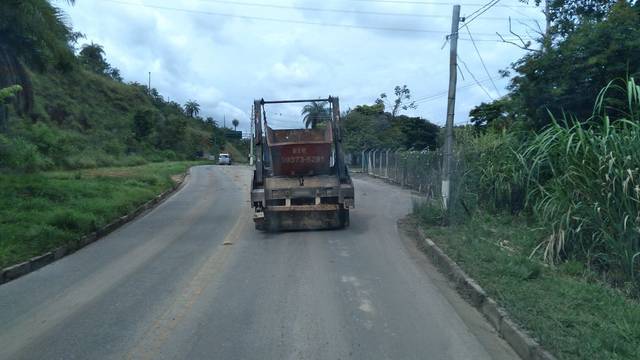
Region: Brazil
Coordinates: -19.87, -43.855